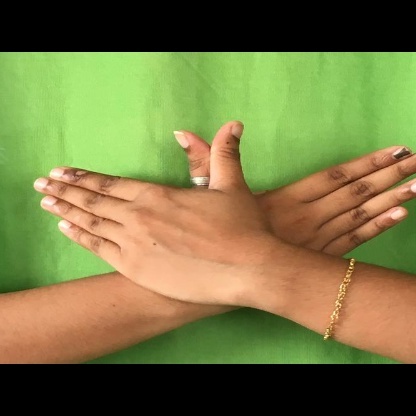
Mudra: Garuda